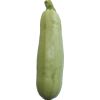
Label: zucchini